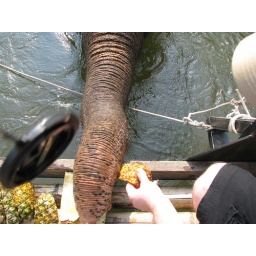
gal feeding elephant in kwai river